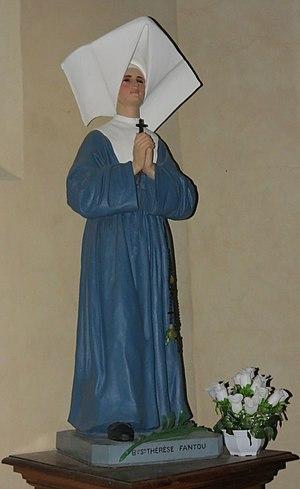
Statue de la Bienheureuse Thérèse Fantou dans l'église de Miniac-Morvan (35)
Thérèse Madeleine Fantou est une fille de la Charité martyre sous la révolution française et reconnue bienheureuse par l'Église catholique. Son nom est donné à une paroisse du diocèse de Rennes en 2003.